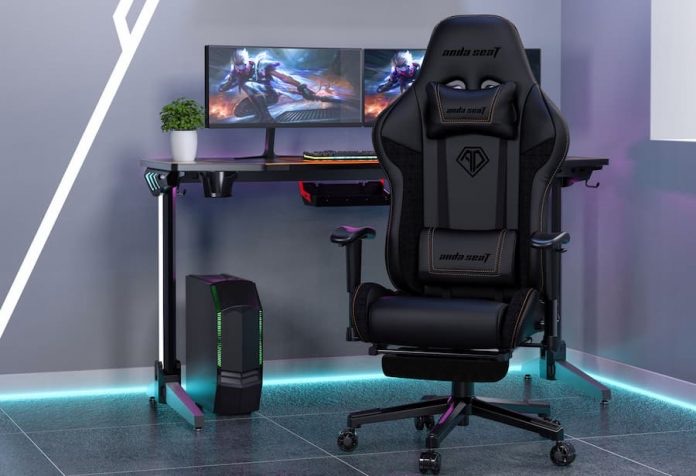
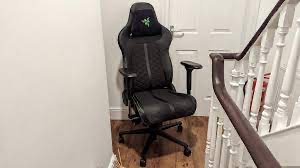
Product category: items_chair
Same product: no